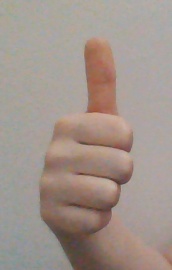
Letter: aleff